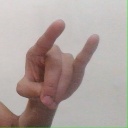
अक्षर: च